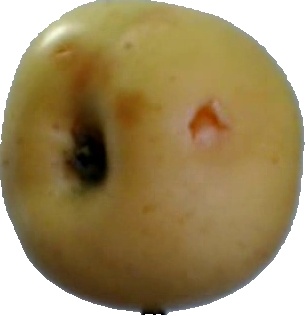
Label: apple_6